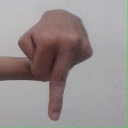
अक्षर: प